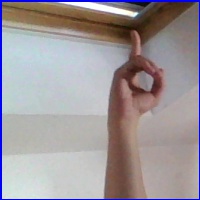
Letra: D